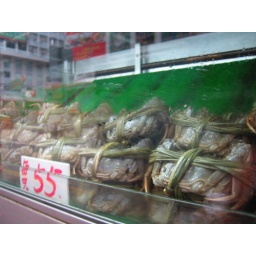
Crabs in fish market - Hong Kong Island